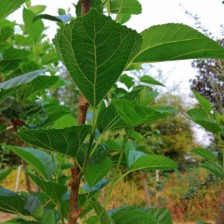
Variety: BlackAustralia